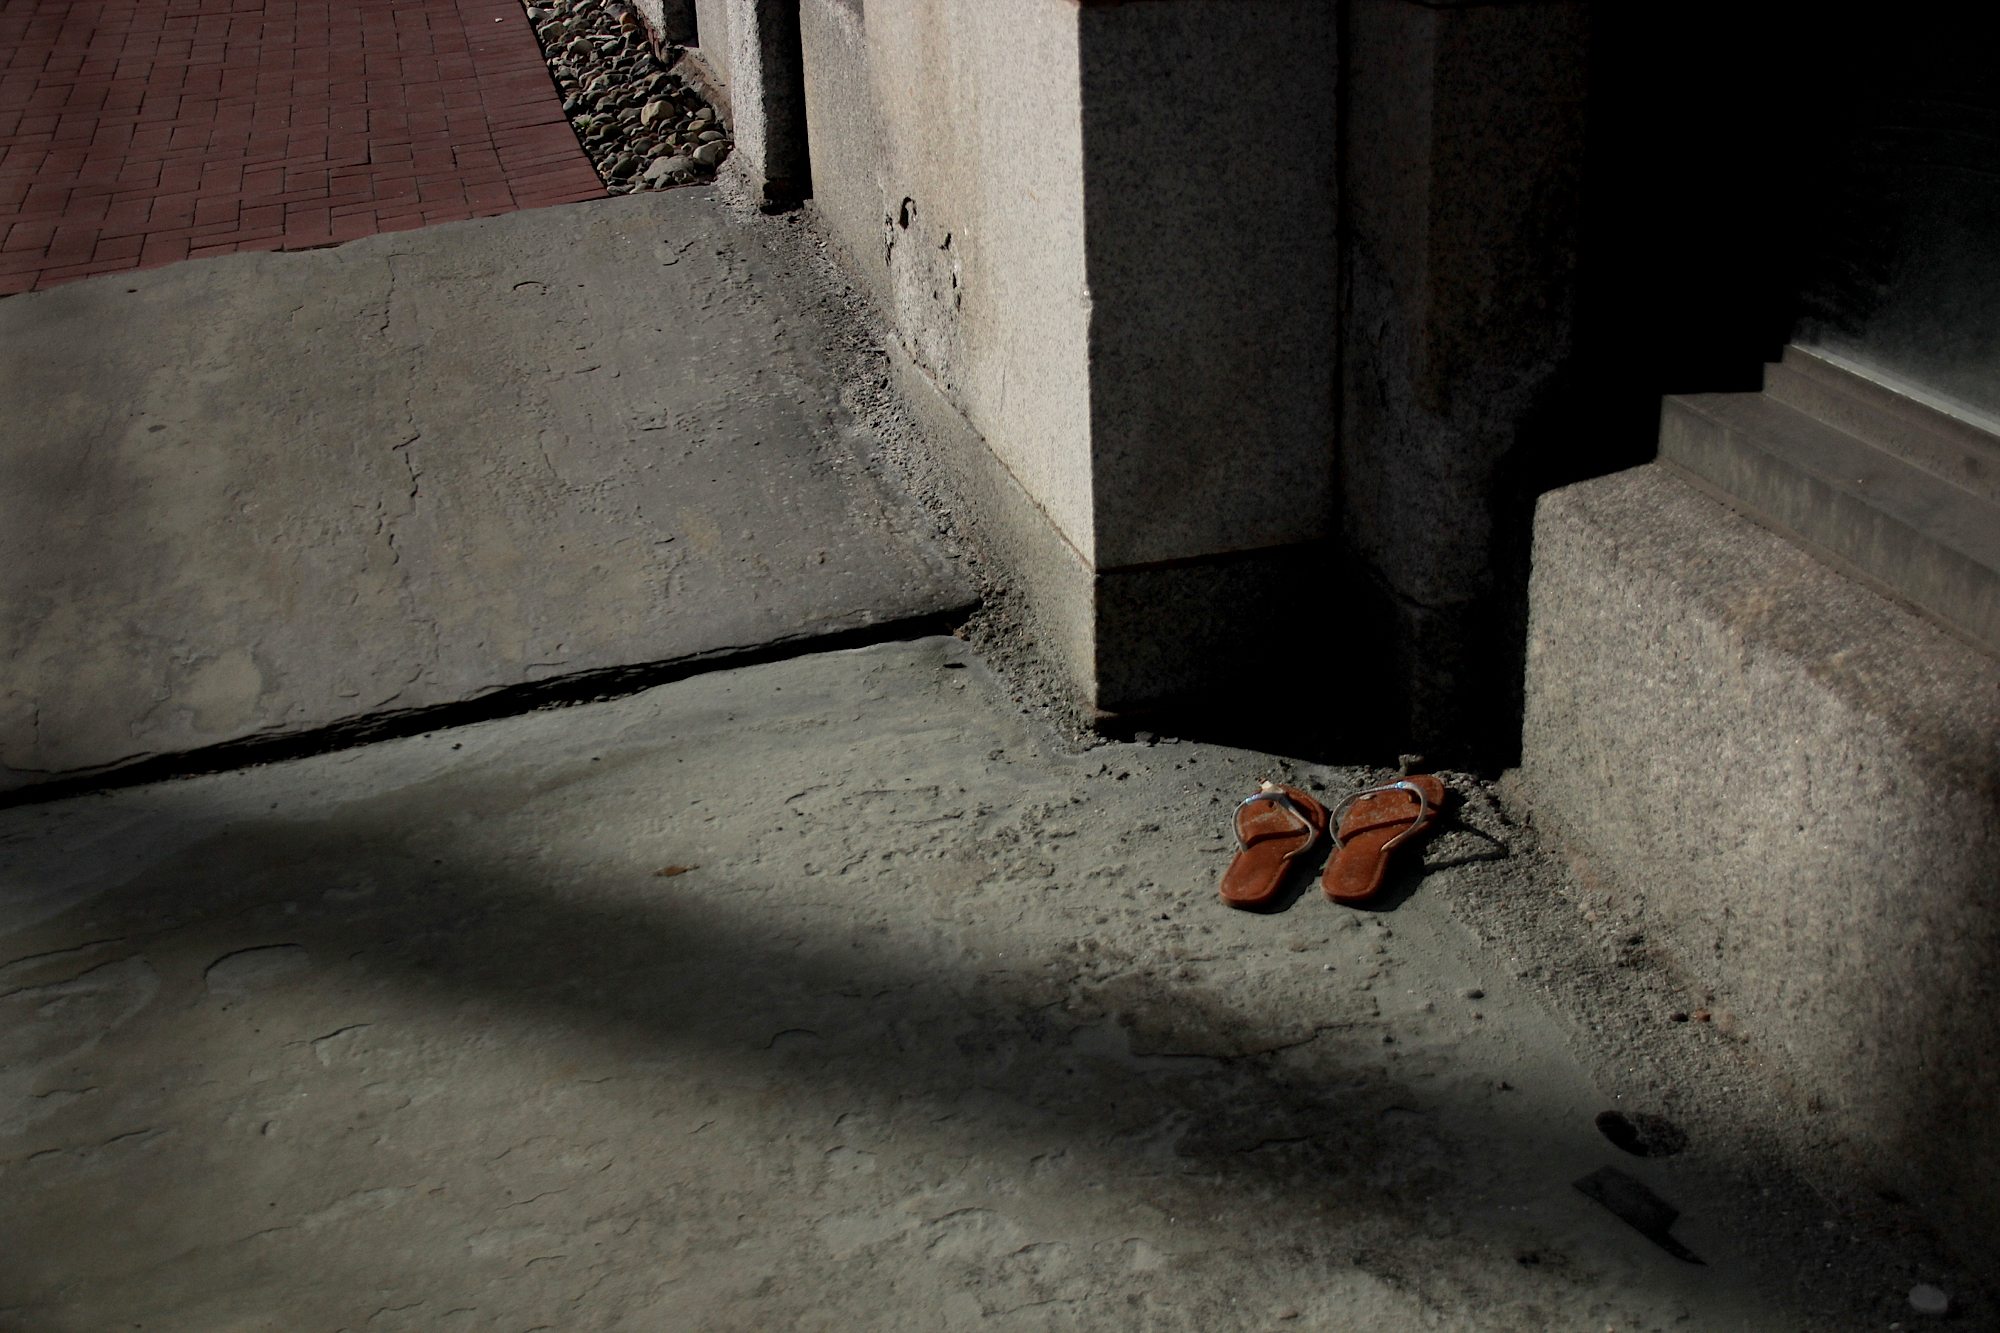
light, wood, white, floor, wall, shadow, darkness, black, shoes, shadows, temple, infrastructure, 3652015, 365the2015edition, day234, day234365, 22aug15